Night Fishing (album)

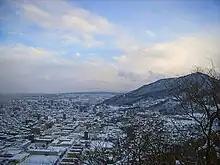
The album was entirely recorded at Discovery Studio in the Maruyama Nishi-machi area (pictured) of Sapporo, Hokkaido.

Demo recording sessions for "Night Fishing" began several days before the release of the band's debut album "Go to the Future" in May 2007. The band members formally proposed the album concepts to Victor Entertainment staff in June 2007. The album's official studio recording sessions began in September 2007 and concluded in October, and were entirely undertaken at Discovery Studio in the Maruyama Nishi-machi area of Chūō-ku, Sapporo. After the album sessions had finished, however, the band immediately kept on recording for their future projects. The album's track order was not considered until the very final mastering stages of the album. Yamaguchi did much of the album's final mixing himself personally.